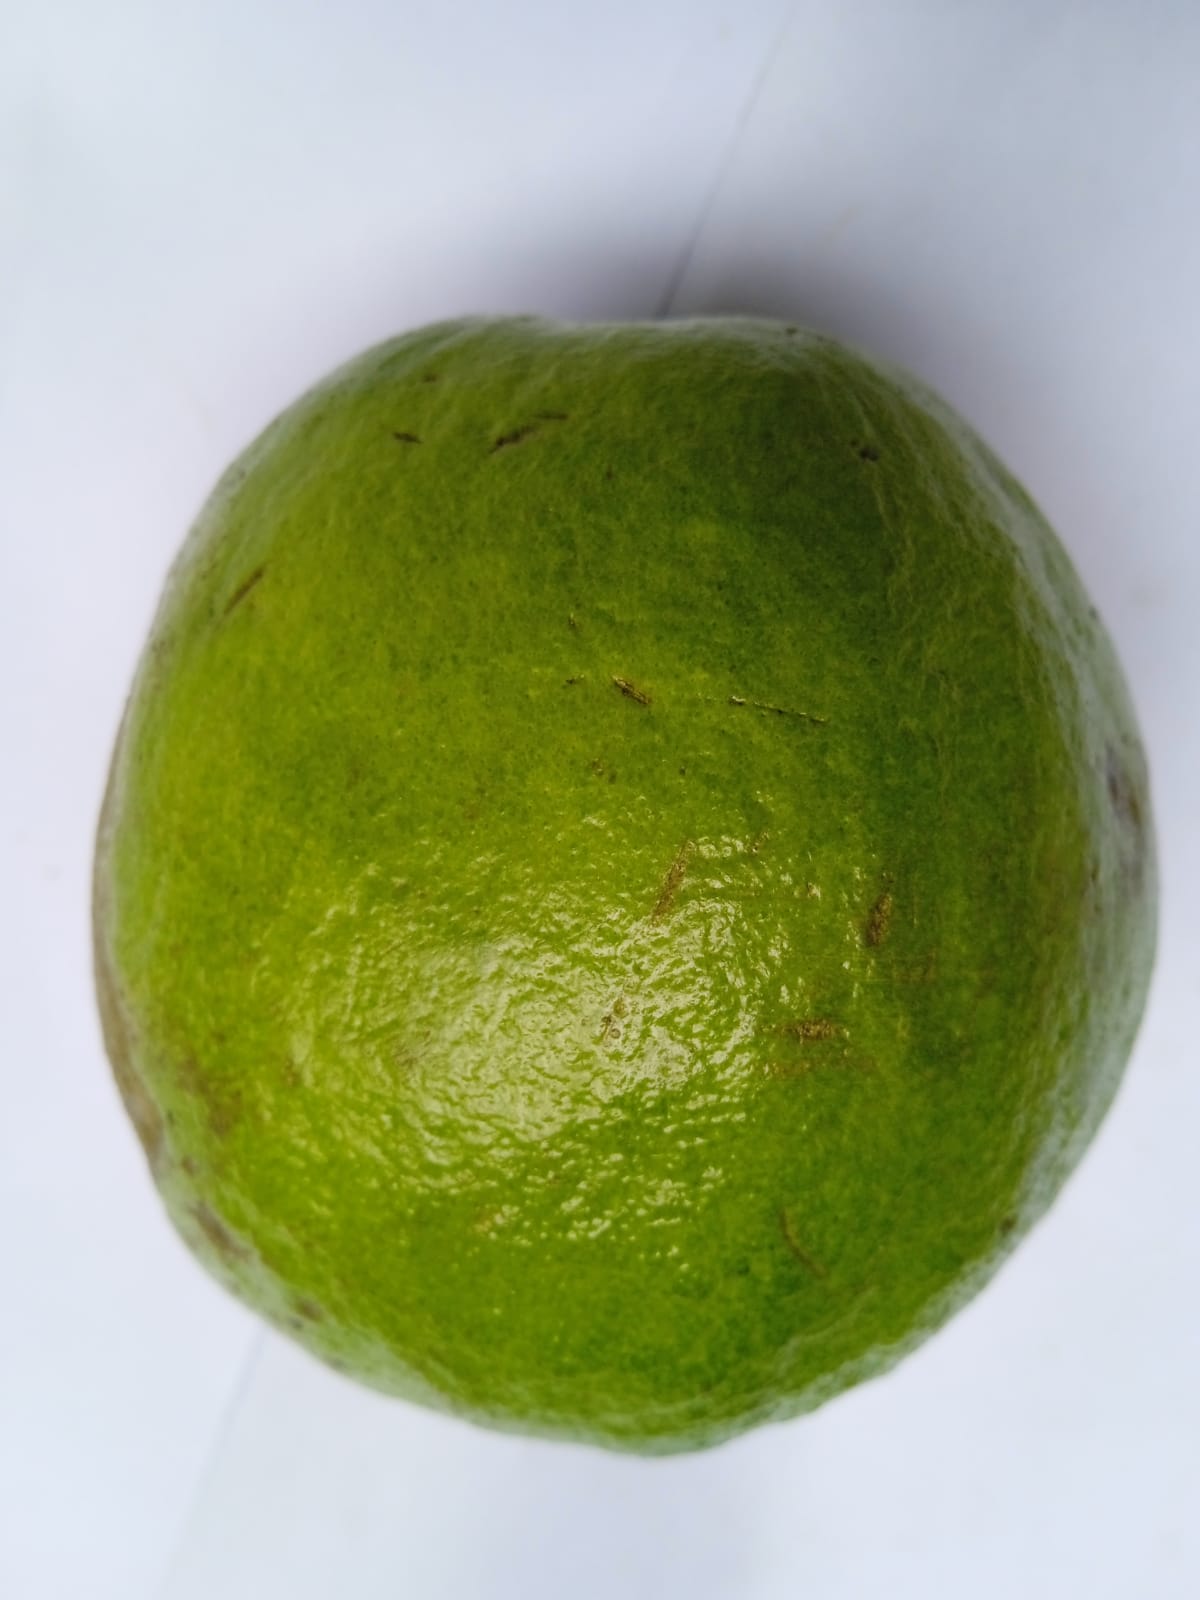
Fruit: guava
Condition: fresh